Postcanine megadontia

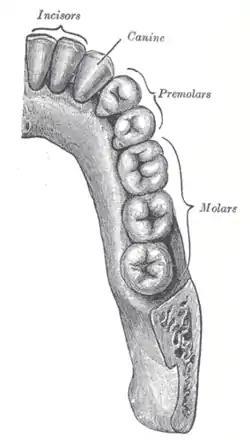
Location and form of modern human teeth.

Postcanine megadontia is associated with specific food material properties. This allows for great insight into the diets of early hominins that exhibited the trait. Post-canine megadontia is most commonly linked to diets rich in foods that are “small, chemically sealed, and resistant to bolus formation.” Having these larger teeth in comparison to the oral cavity size breaks down food particles more, which will increase the effectiveness of the natural processes of food processing that occur within the mouth. For example, the large transverse dimensions of corpses of "Homo floresiensis" from the Liang Bua cave on Flores Island in Indonesia suggest that these early hominids had postcanine megadontia and a diet with great masticatory stress. However, as Homo evolved, the amount of masticatory stress involved in eating decreased as “behavioral adaptations for extraoral food processing” were further developed. Thus, tool making Liang Bua corpses would have a comparatively smaller transverse dimensions of the skull, meaning their “mascilatory functional morphology” deviates greatly from the Pleistocene Homo.'